Sophie Godfrey

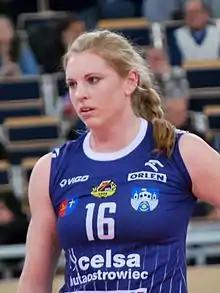

Sophie Godfrey (born ) is an Australian volleyball player who plays for the Australia women's national volleyball team.